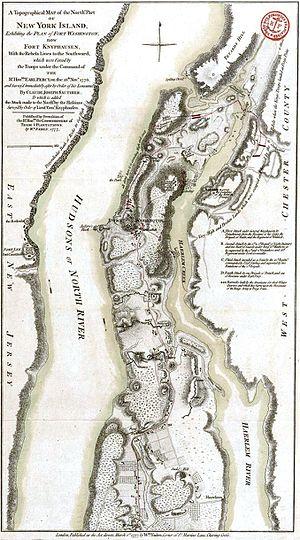
Carte d'une partie de l'Ile de New-York indiquant la position du fort de Washington dressée par Claude-Joseph Sauthier sous les ordres du lieutenant général Knyphausen et gravée par William Faden en 1777
Fort Washington est une ancienne position fortifiée du nord de Manhattan située sur le plus haut point de l'île. Il était aux mains des forces américaines avant de passer dans le giron anglais pendant la guerre d'indépendance des États-Unis en 1776.